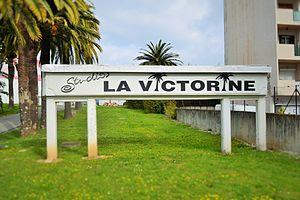
Studios de la Victorine (ex-Studios Riviera) à Nice.
Les studios de la Victorine sont des studios de cinéma créés en 1919 à Nice.